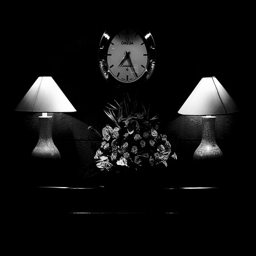
A large clock mounted to the side of a wall.
A room with the lights dim with two lamps, flower bouquet and a clock.
Black and white flowers in between two lit lamps and underneath a clock.
Two lamps edging flowers and a clock on a table.
A bouquet of flowers placed between two lamps